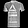
Label: T - shirt / top